Auckland Southern Motorway

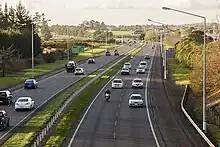
View looking north over Auckland's Southern Motorway from Bremner Road overbridge at Drury, Auckland

The Auckland Southern Motorway (also known as the Southern Motorway, and historically as the Auckland–Hamilton Motorway) is the major route south out of the Auckland Region of New Zealand. It is part of State Highway 1.